Karl Pärsimägi

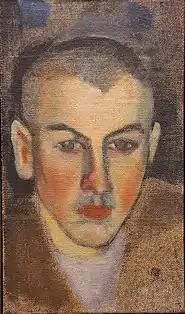
Self-portrait (c. 1930)

Karl Pärsimägi (11 May 1902 – 27 July 1942) was an Estonian Fauvist painter. He was murdered in Auschwitz concentration camp after being arrested in Paris.